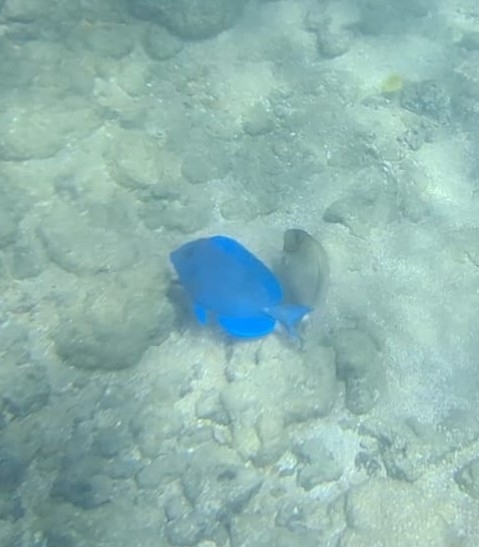
Acanthurus coeruleus (Atlantic Blue Tang)